Hench (novel)

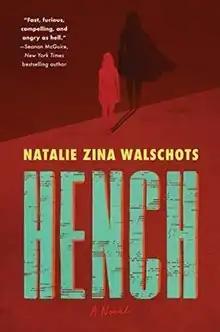

Hench is a 2020 superhero fiction novel by Natalie Zina Walschots.